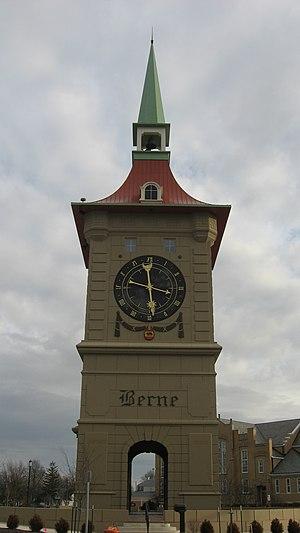
Berne est une ville du comté d'Adams, dans l’État de l'Indiana, aux États-Unis. Sa population s’élevait à 3 999 habitants lors du recensement de 2010, estimée à 4 102 habitants en 2016.